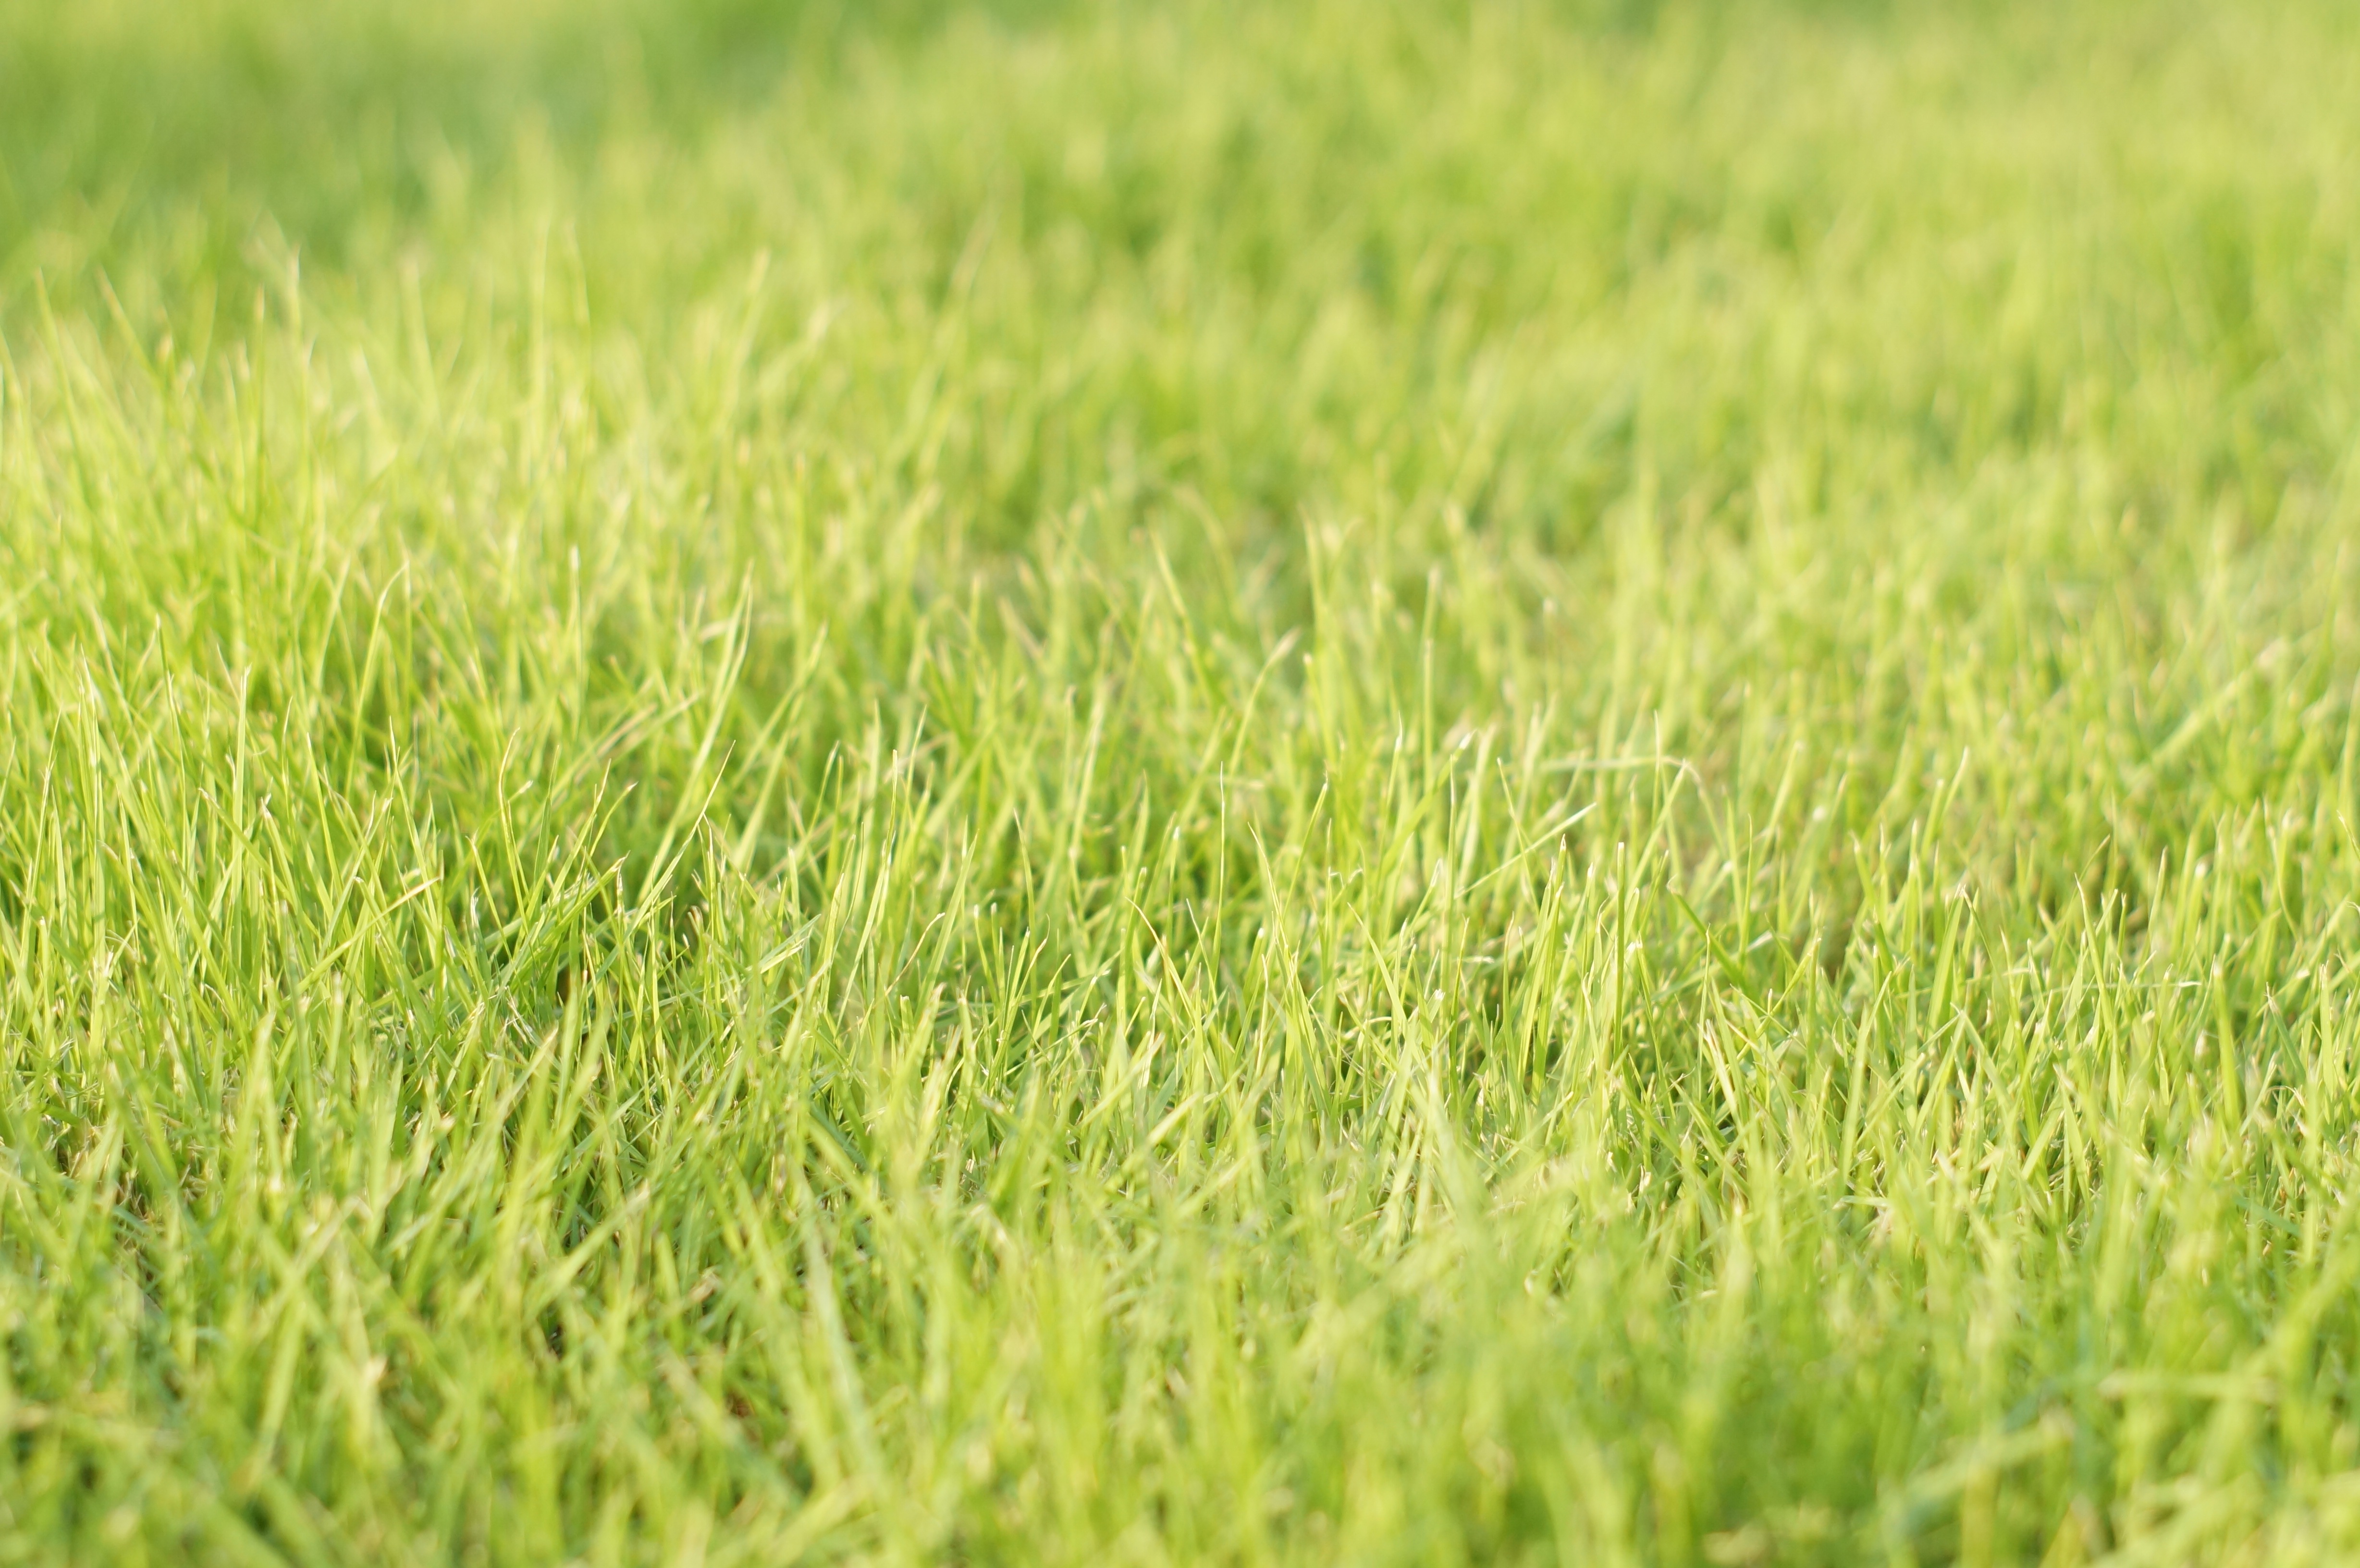
grass, plant, field, lawn, meadow, prairie, spring, green, pasture, fresh, soil, agriculture, grassland, paddy field, flooring, grass family